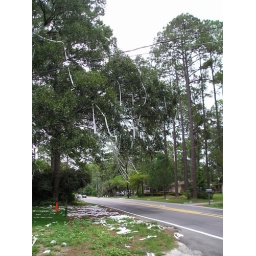
A house in Valdosta near my office got the royal TP treatment this week.